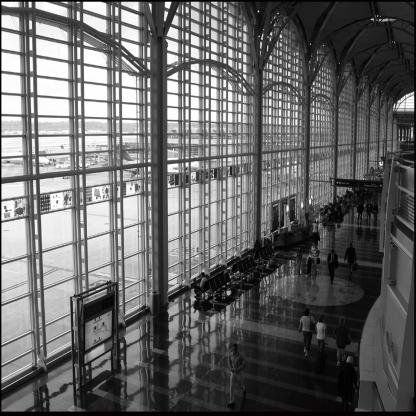
Scene: Indoor